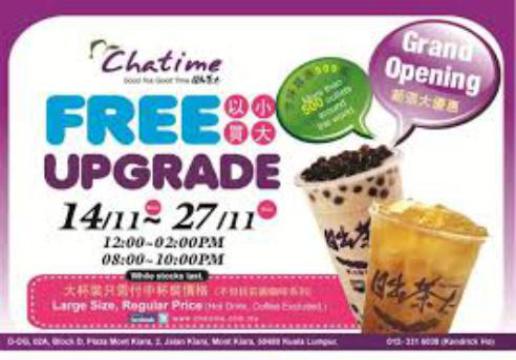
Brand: chatime
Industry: Food